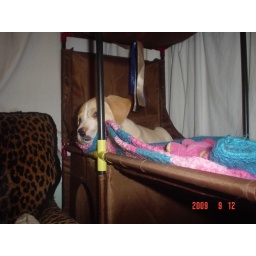
Alex in cat tree